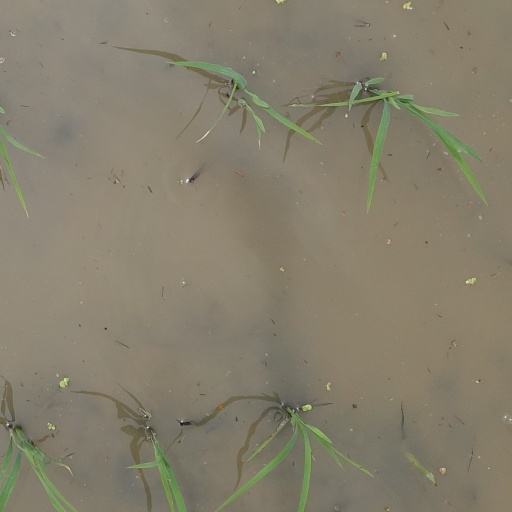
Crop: rice